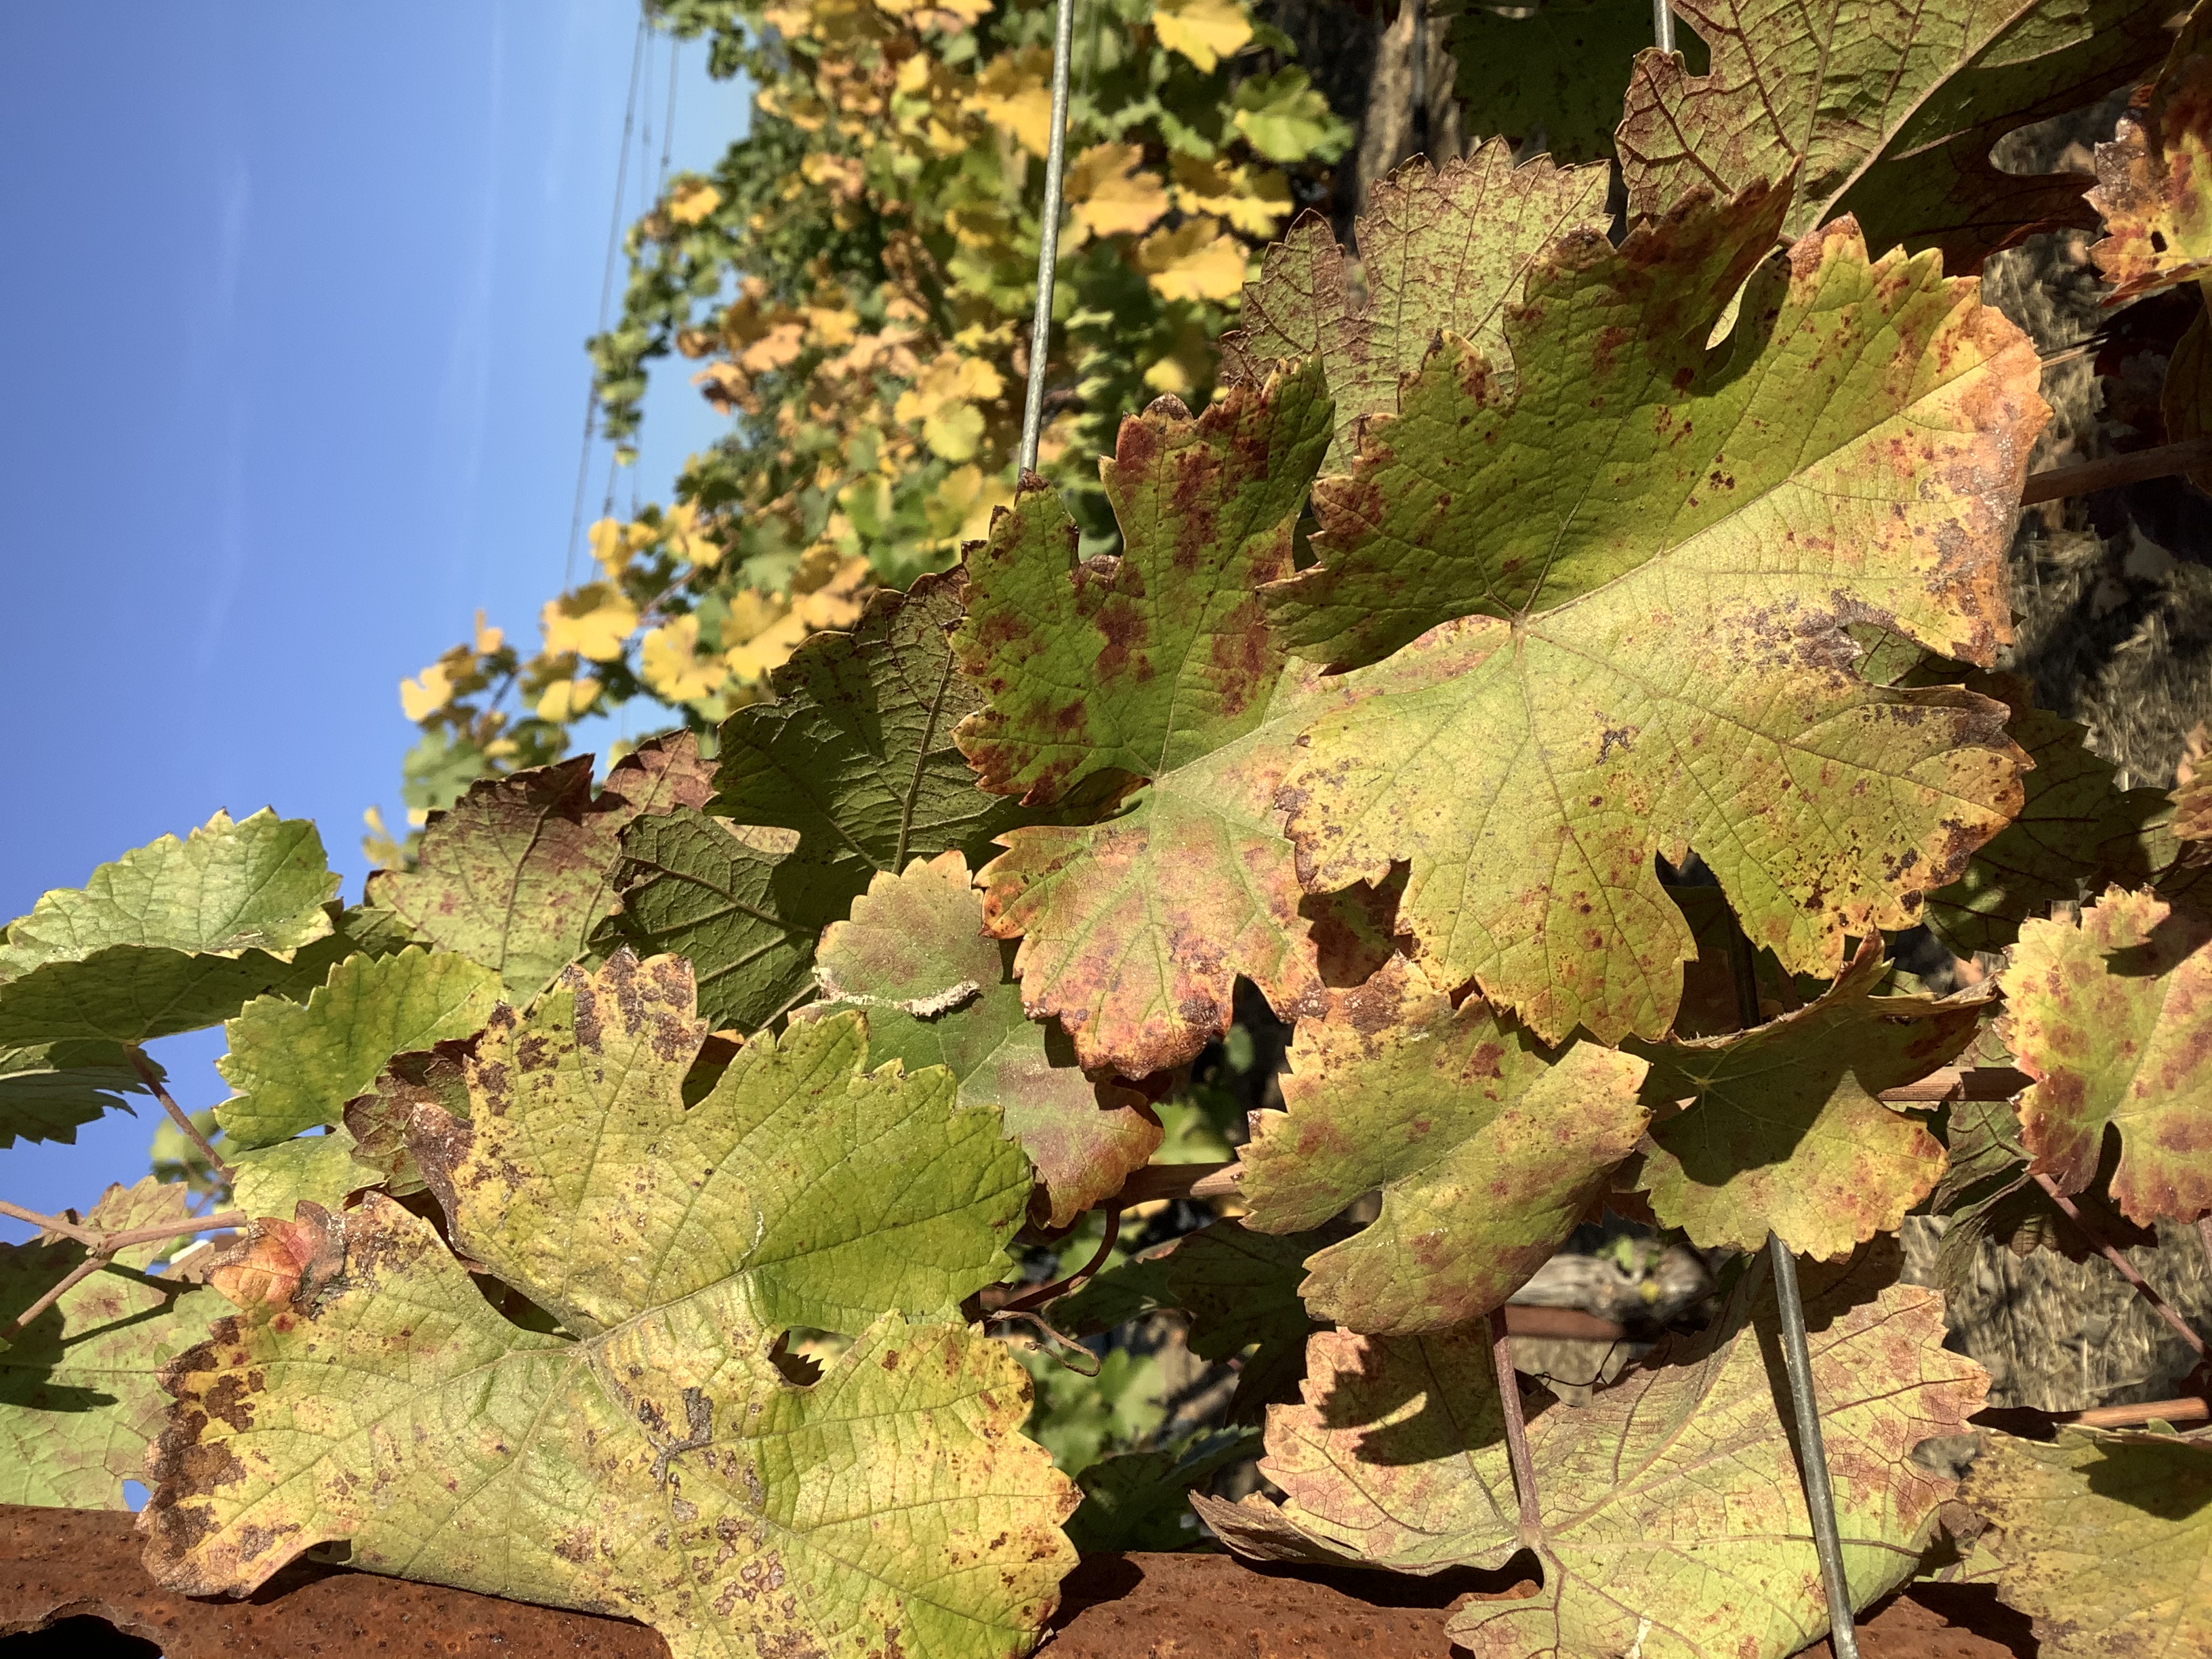
Label: Red Blotch